Christianshavn (DAC ship)

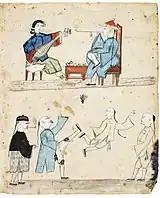
Drawings from Møller's sketchbook

"Christianshavn" was one of only two ships still owned by the Danish Asiatic Company at the war ended in 1914. The other one was "Kronprindsessen".